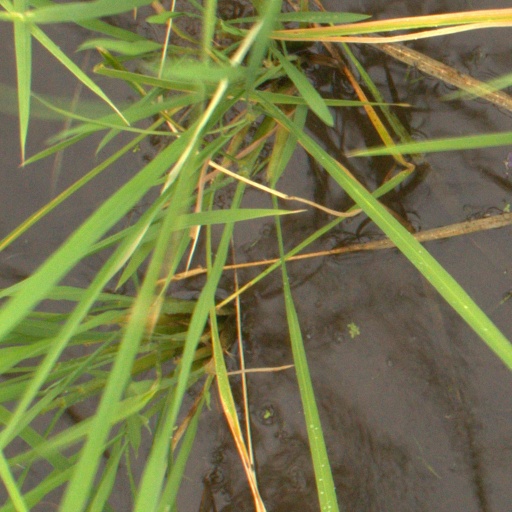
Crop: rice